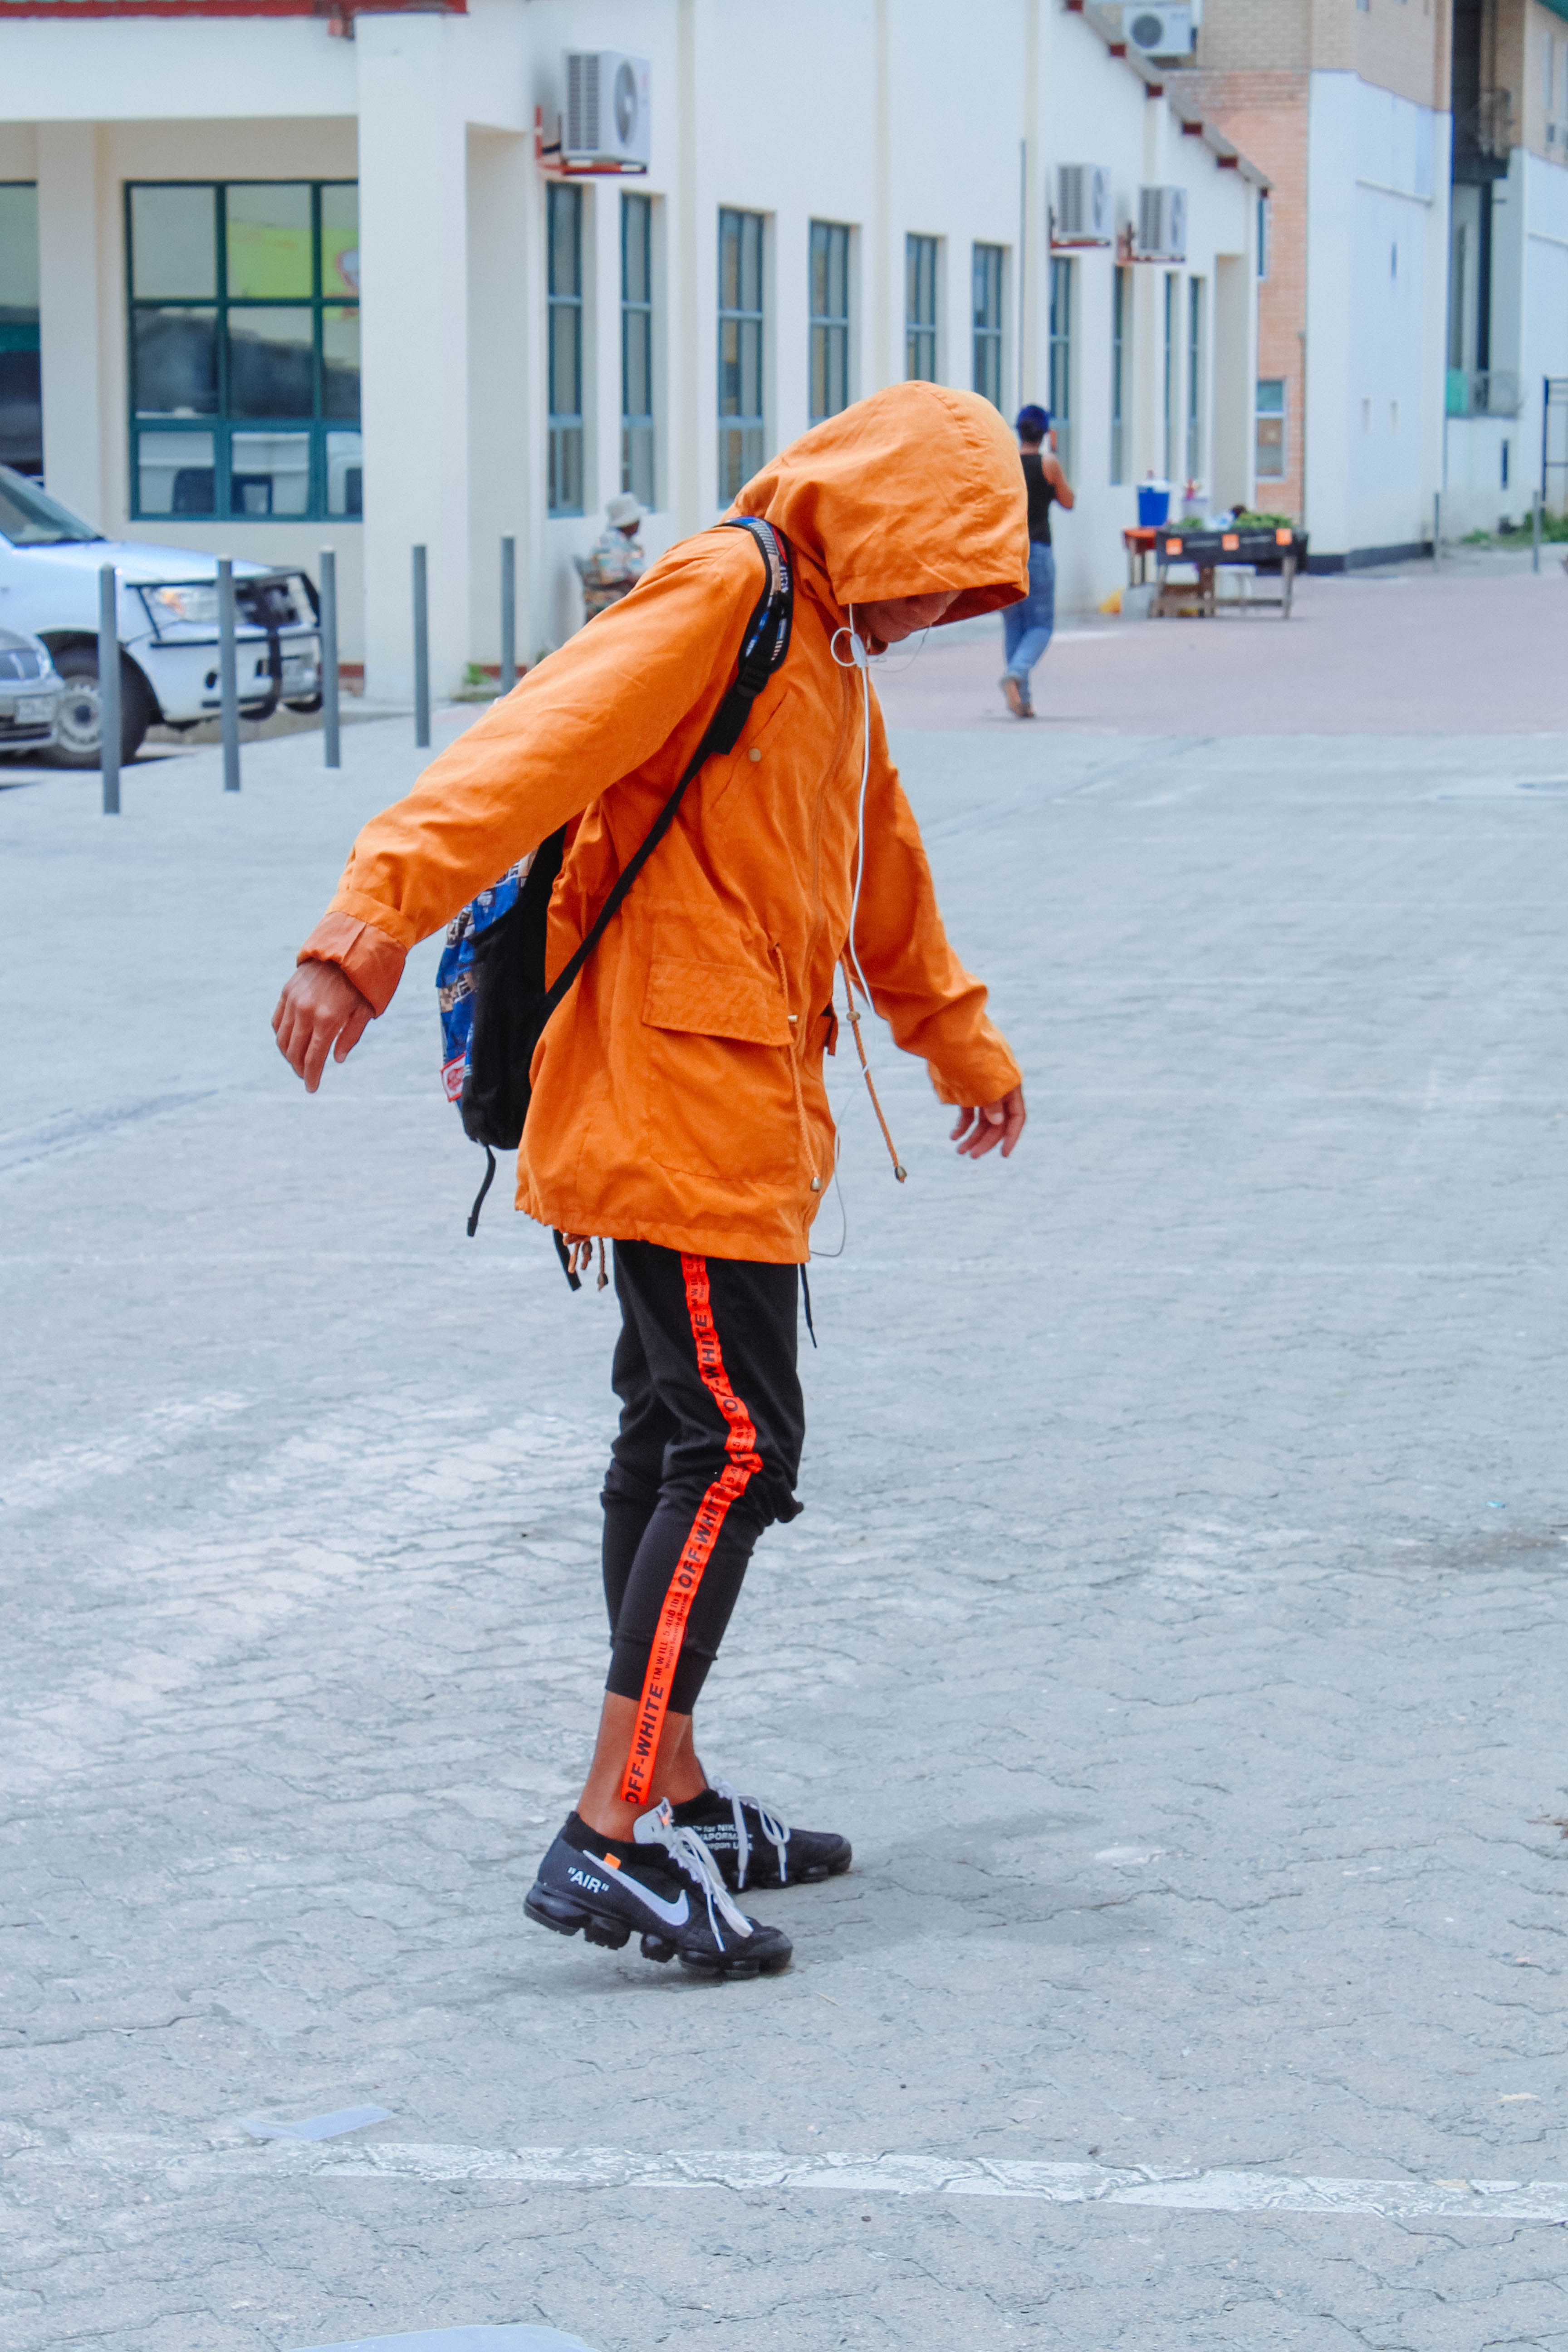
orange, street fashion, footwear, ice skating, fashion, recreation, outerwear, jacket, street, skating, vacation, roller skating, trousers, winter, sports equipment